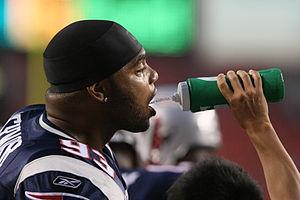
Richard Vershaun Seymour, né le 6 octobre 1979 à Gadsden, est un joueur américain de football américain qui évolue au poste de defensive tackle chez les Raiders d'Oakland après avoir effectué toute sa carrière chez les Patriots de la Nouvelle-Angleterre.